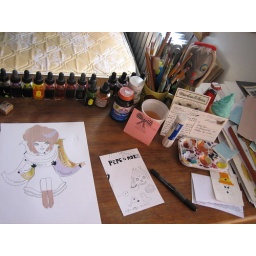
sketch for marisa's kitchen mural: babe in bananas